Ferdydurke

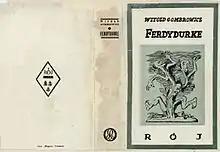

Ferdydurke is a novel by the Polish writer Witold Gombrowicz, published in 1937. It was his first and most controversial novel.